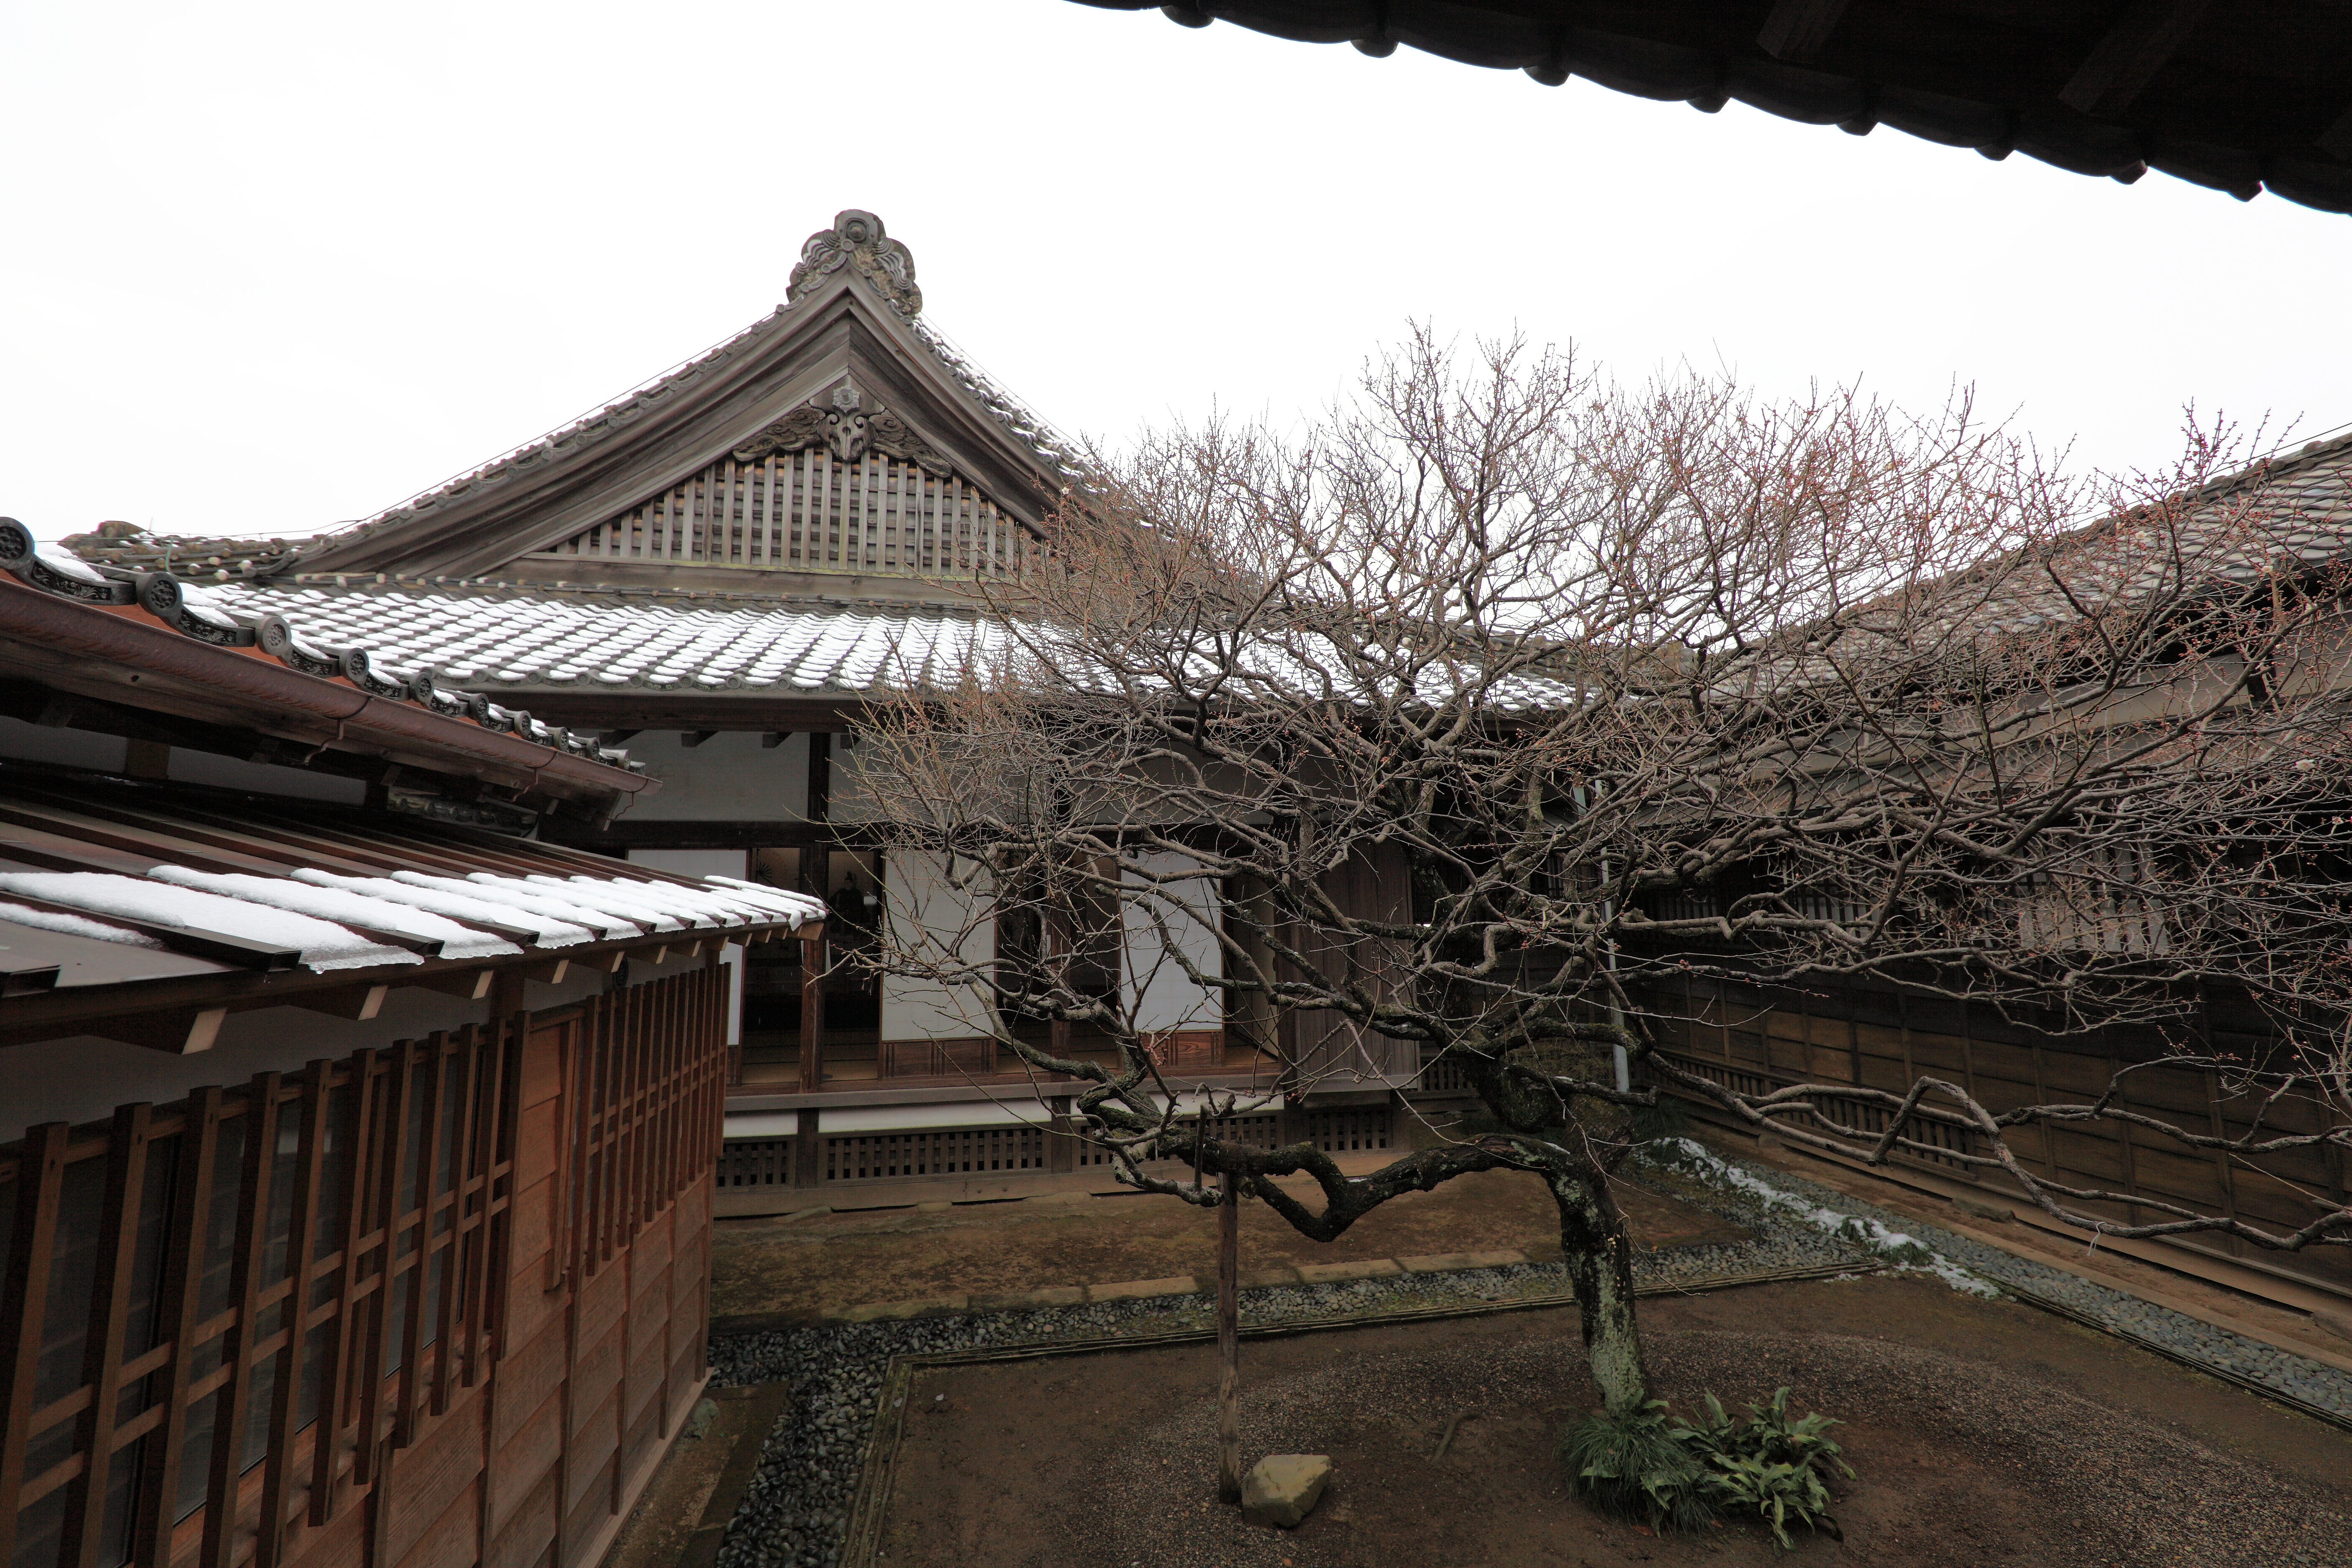
architecture, house, roof, old, high, ancient, residence, exterior, design, japanese, 5d, style, hires, markii, traditional, hi, res, resolution, ibarakiken, mitoshi, kodokan, koudoukan, outdoor structure